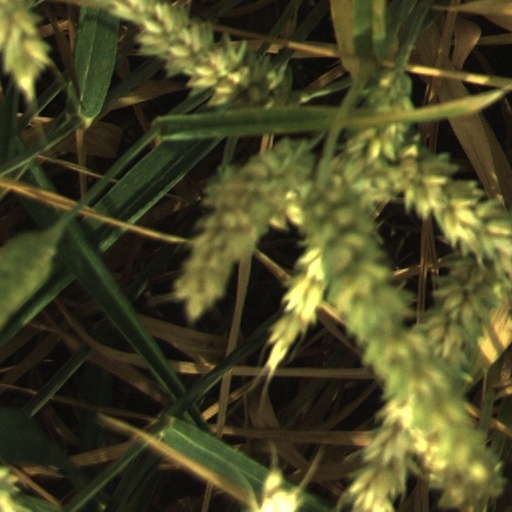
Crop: wheat